Sálim Ali Centre for Ornithology and Natural History

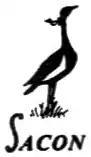
Logo of the Sálim Ali Centre for Ornithology and Natural History

The Sálim Ali Centre for Ornithology and Natural History (SACON) is the centre of Wildlife Institute of India, located in Anaikatti, Coimbatore, Tamil Nadu (India), near the foothills of the Nilgiri Biosphere Reserve. It is a national centre for information, education and research in ornithology and natural history in India.